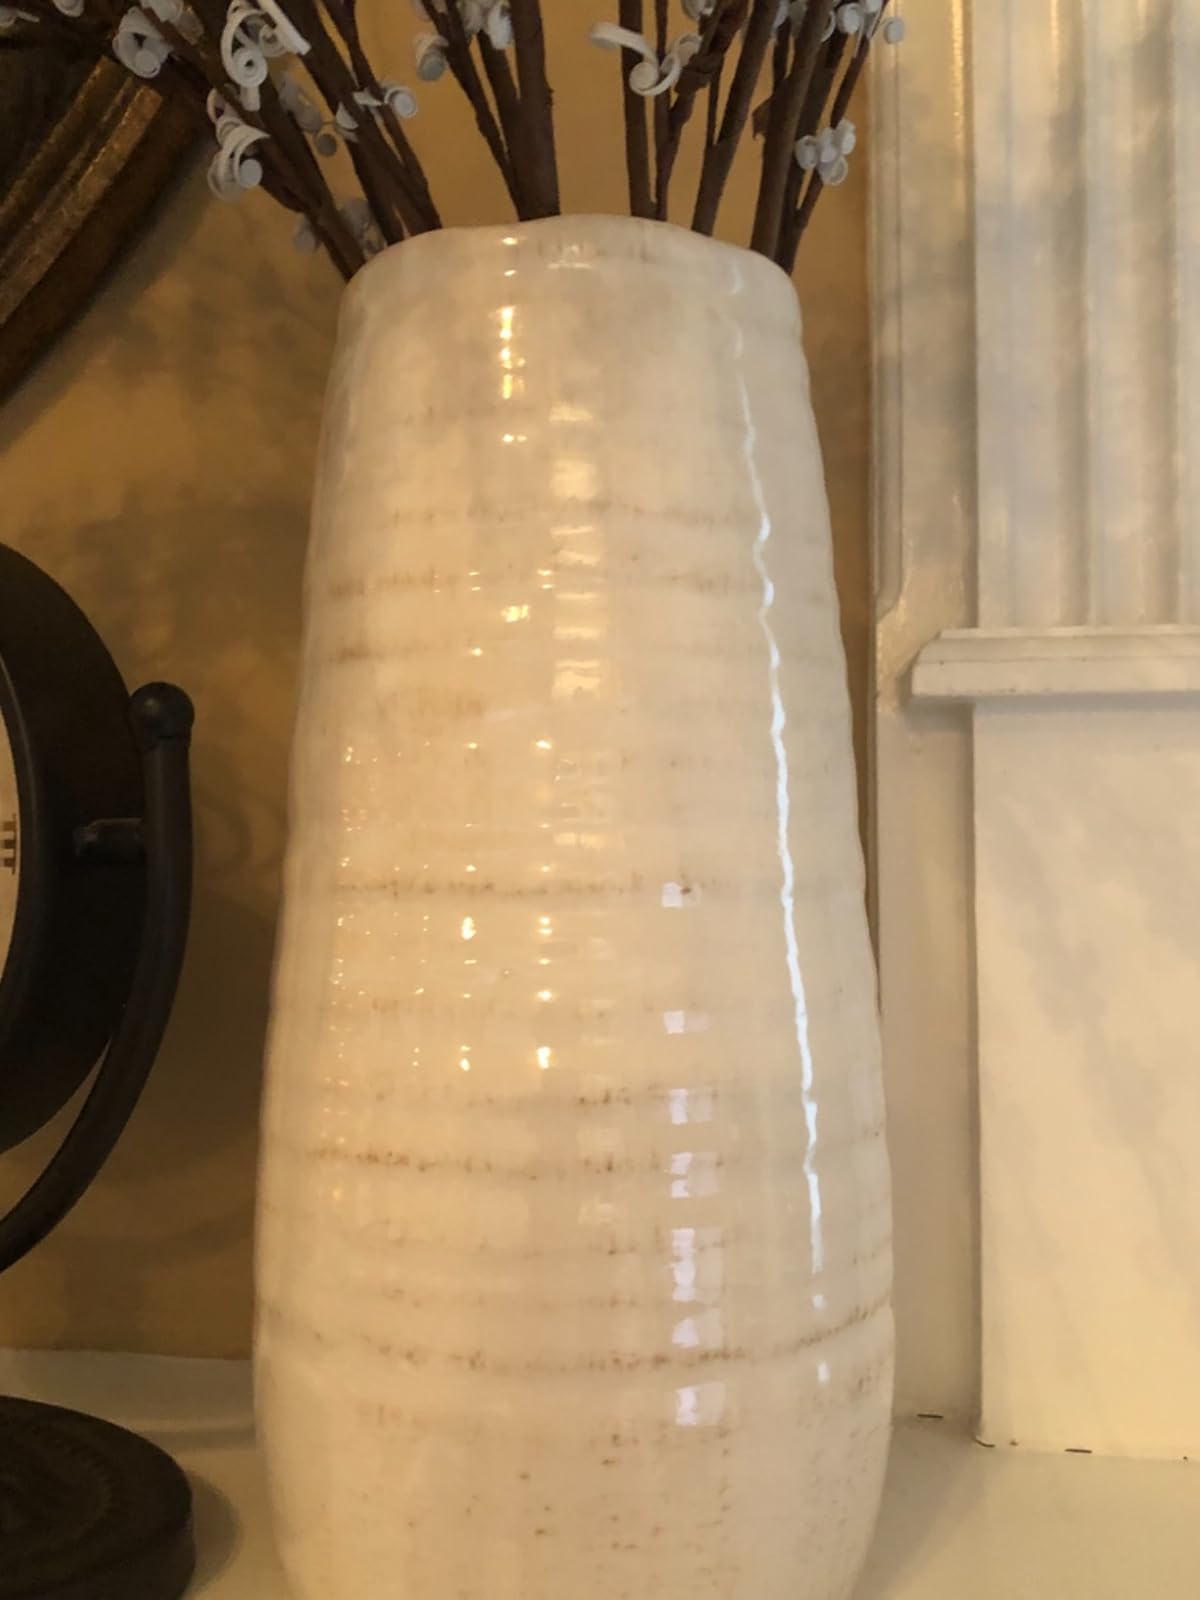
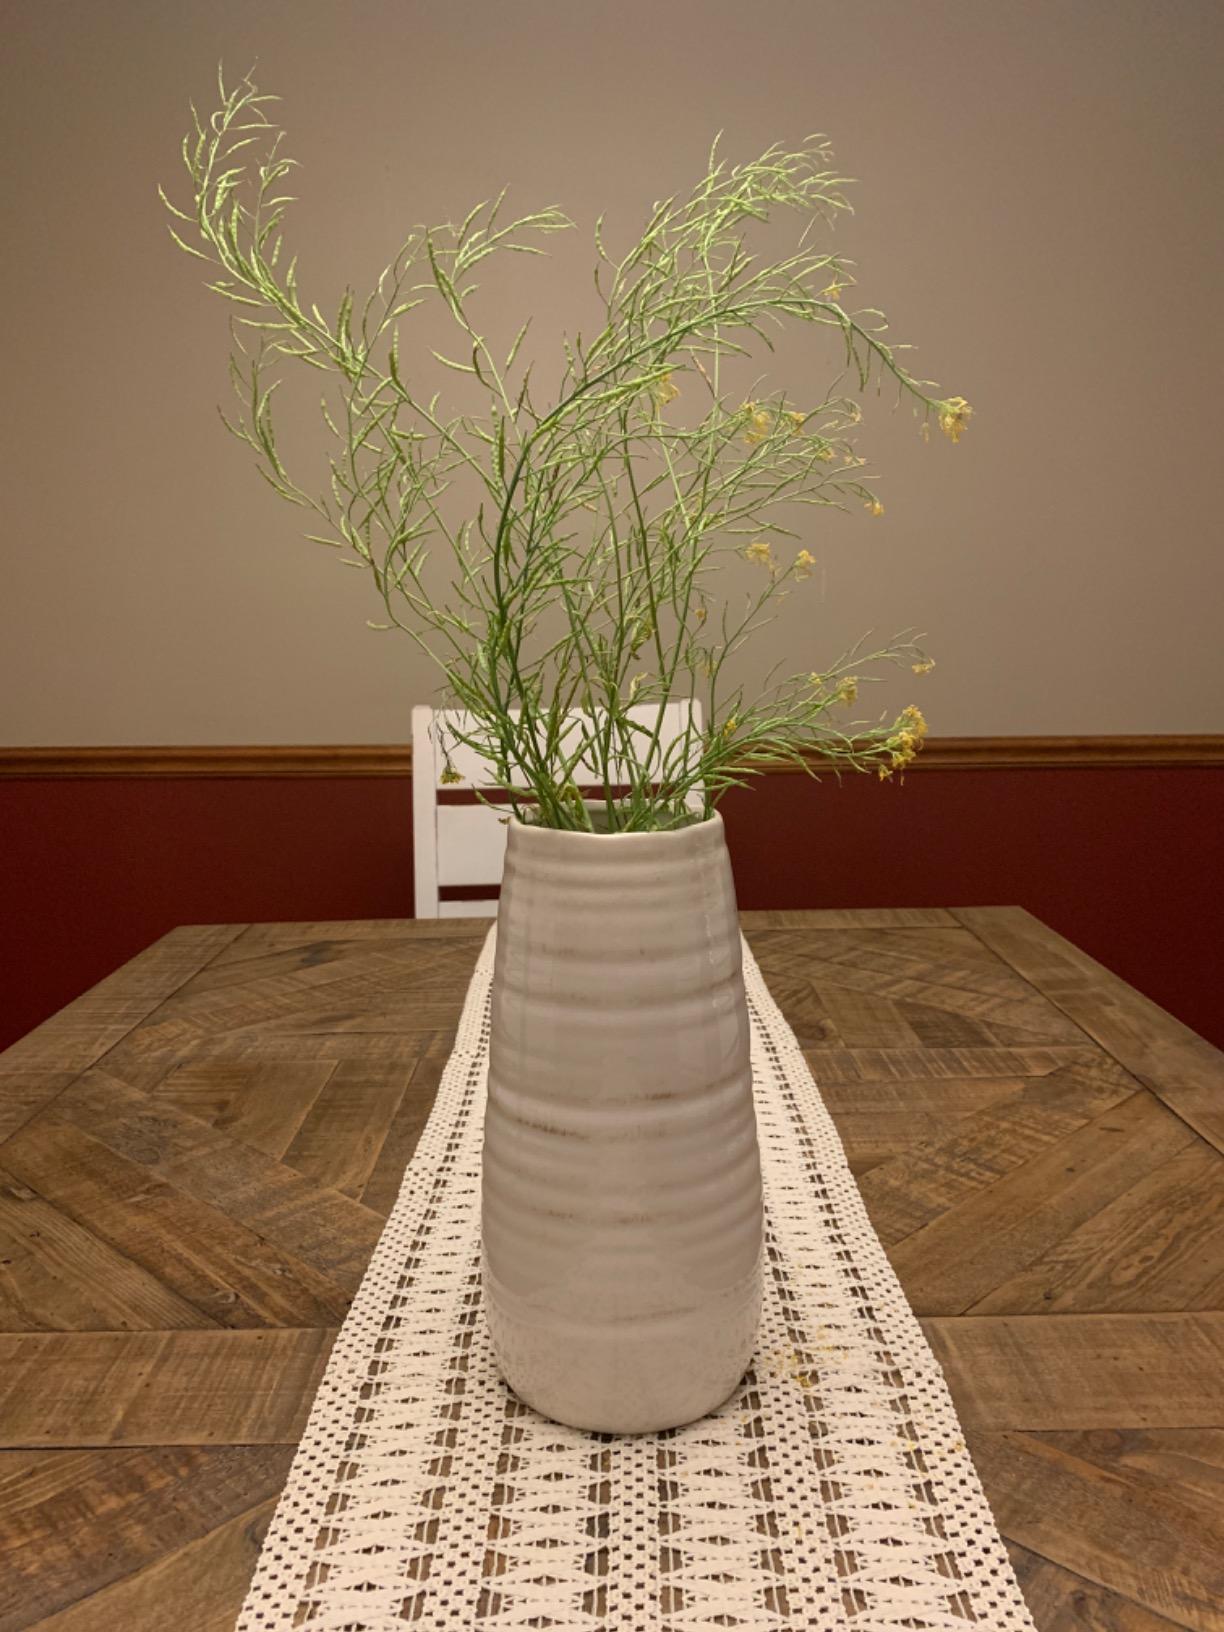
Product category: vase
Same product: yes